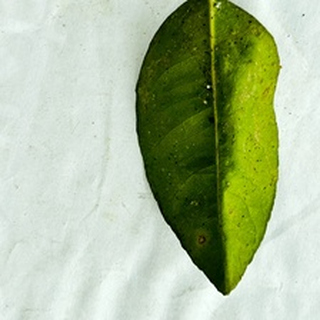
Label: lemon_sooty_mould